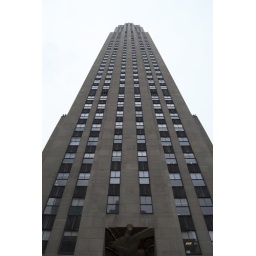
A visit to the tower that is the Rockefeller Center in New York, including to th erop floor viewing platform.A visit to the tower that is the Rockefeller Center in New York, including to th erop floor viewing platform.